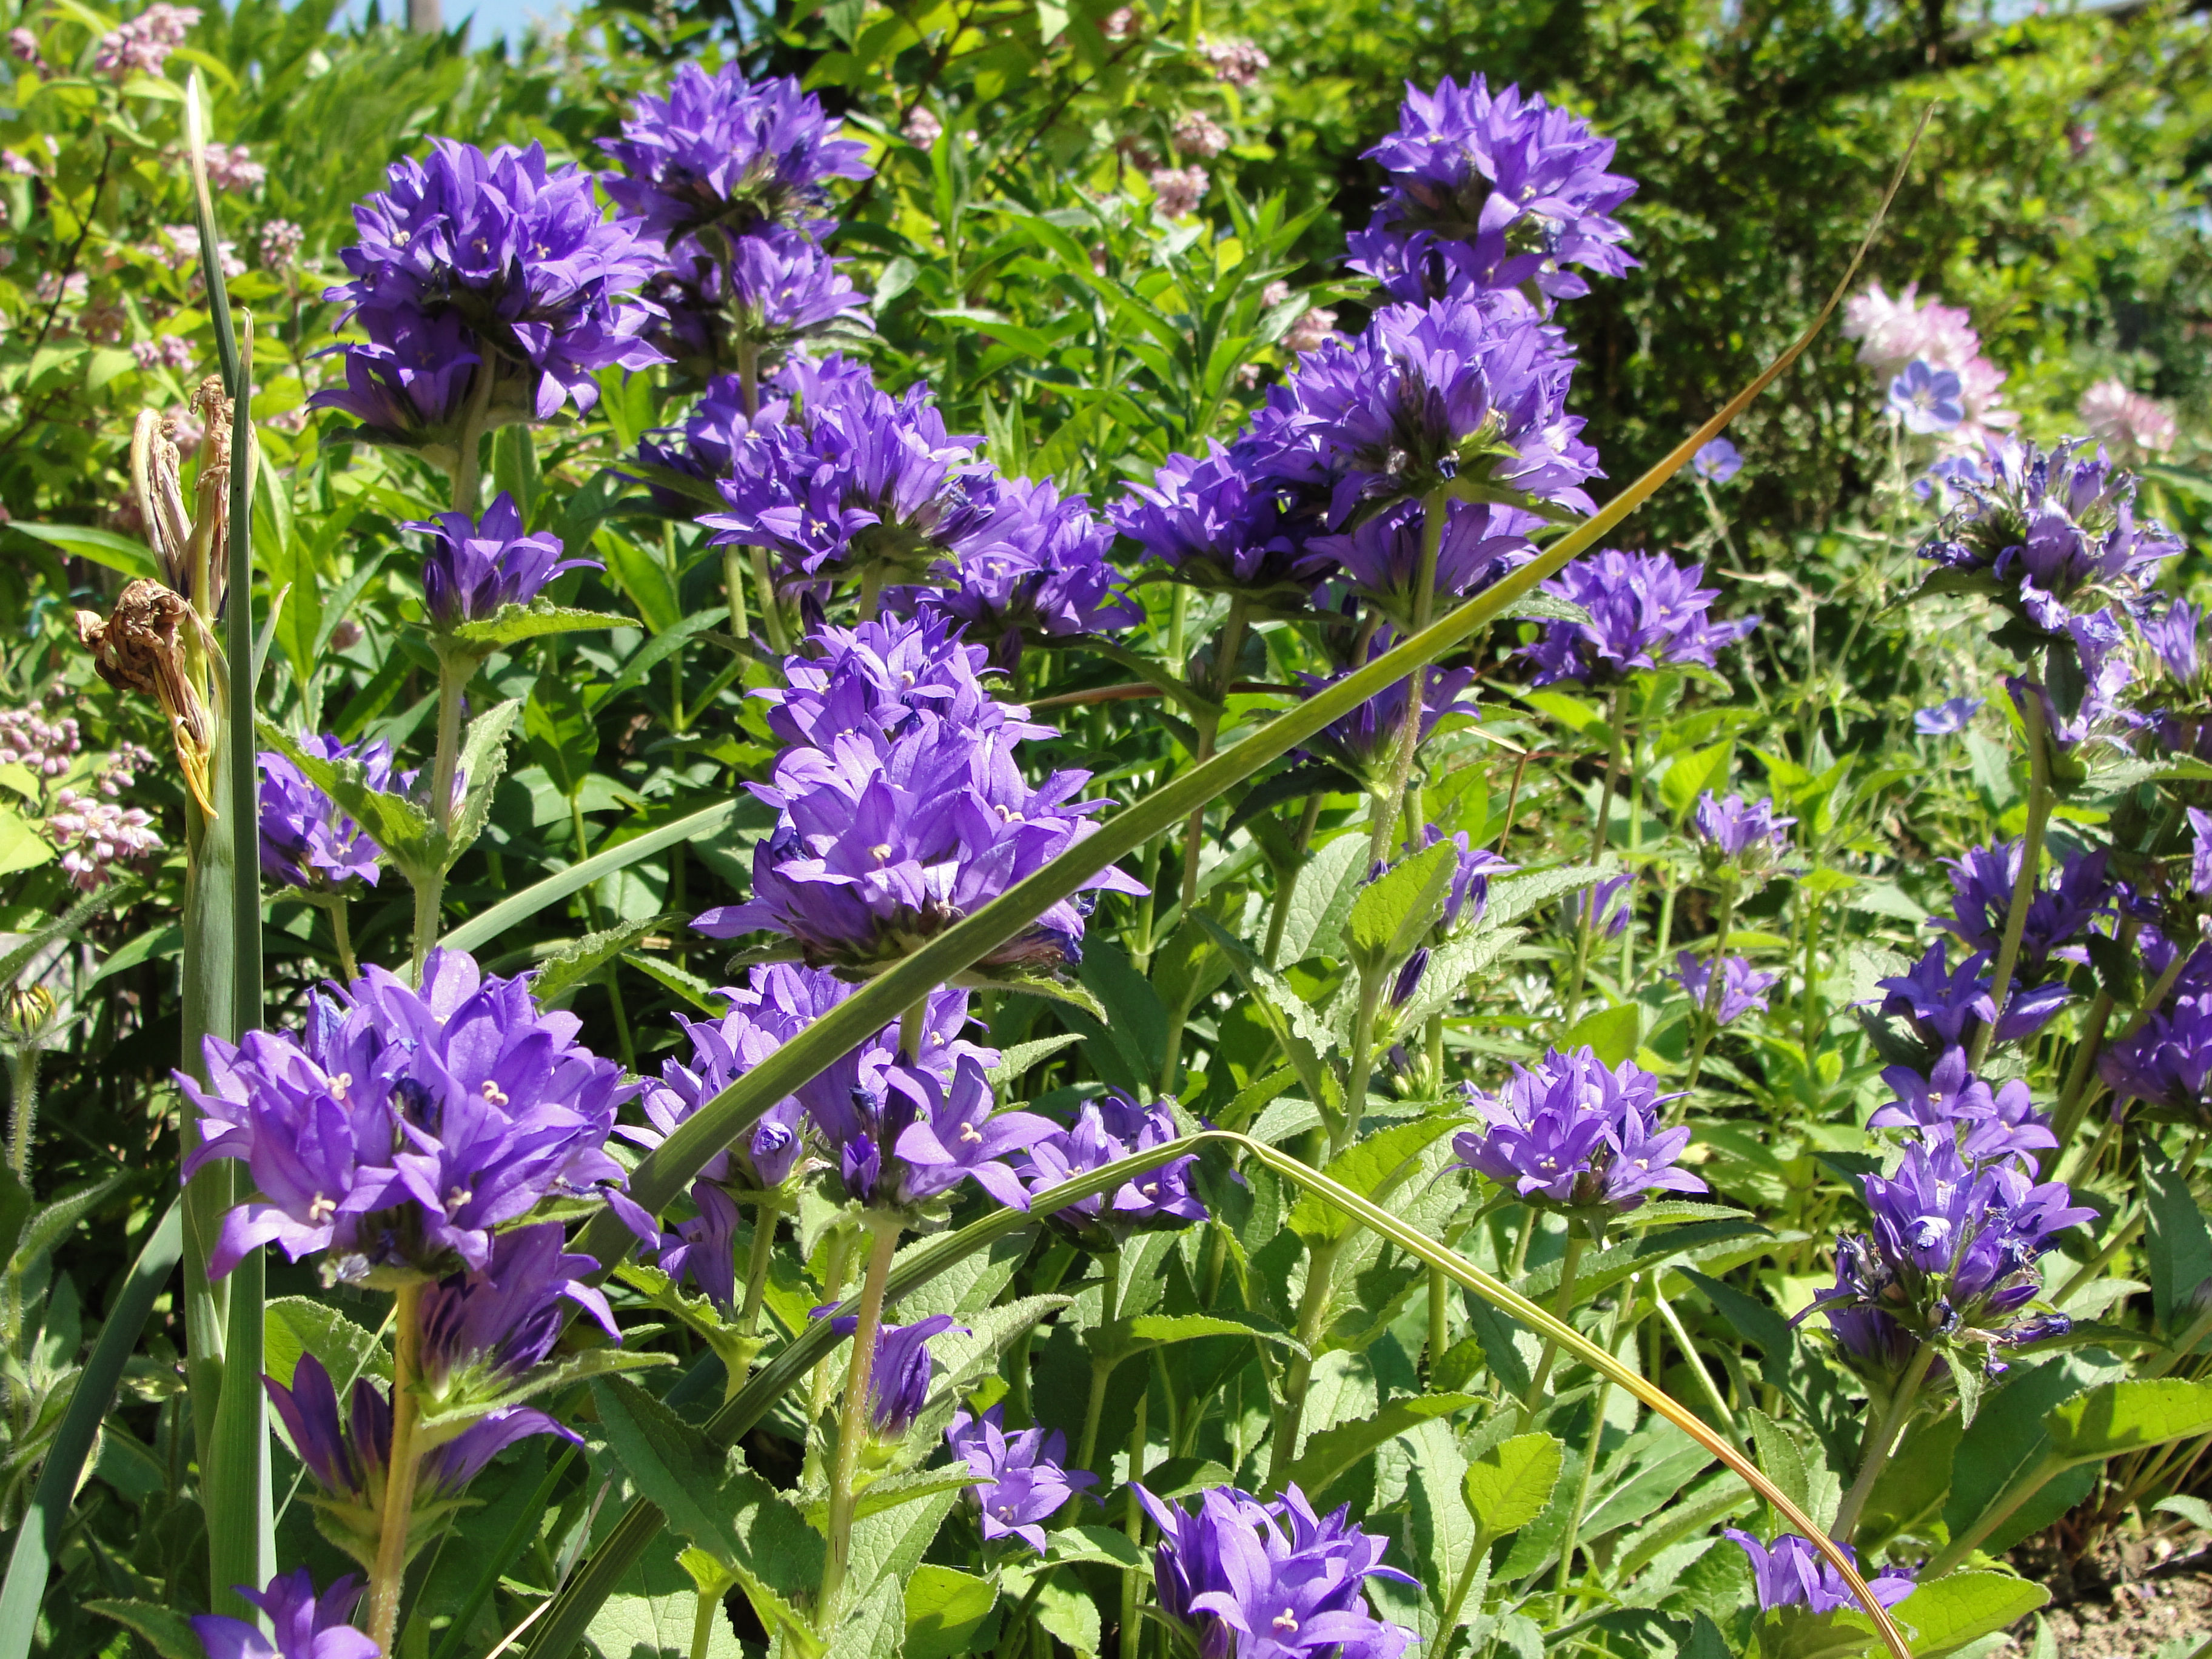
campanula, bellflower, plant, flower, hyacinth, lavender, bellflower family, grass, annual plant, english lavender, groundcover, shrub, violet family, nepeta, common sage, flowering plant, hyssopus